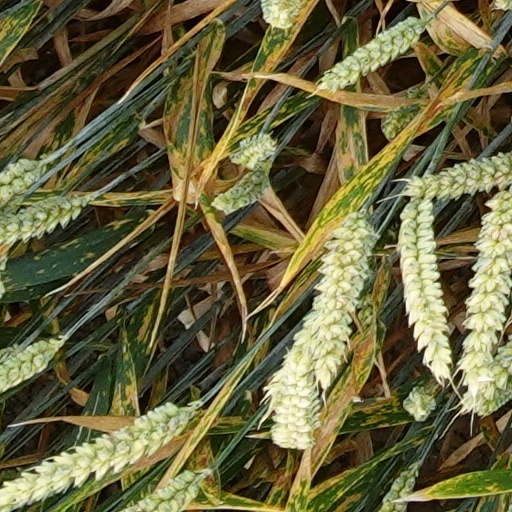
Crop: wheat